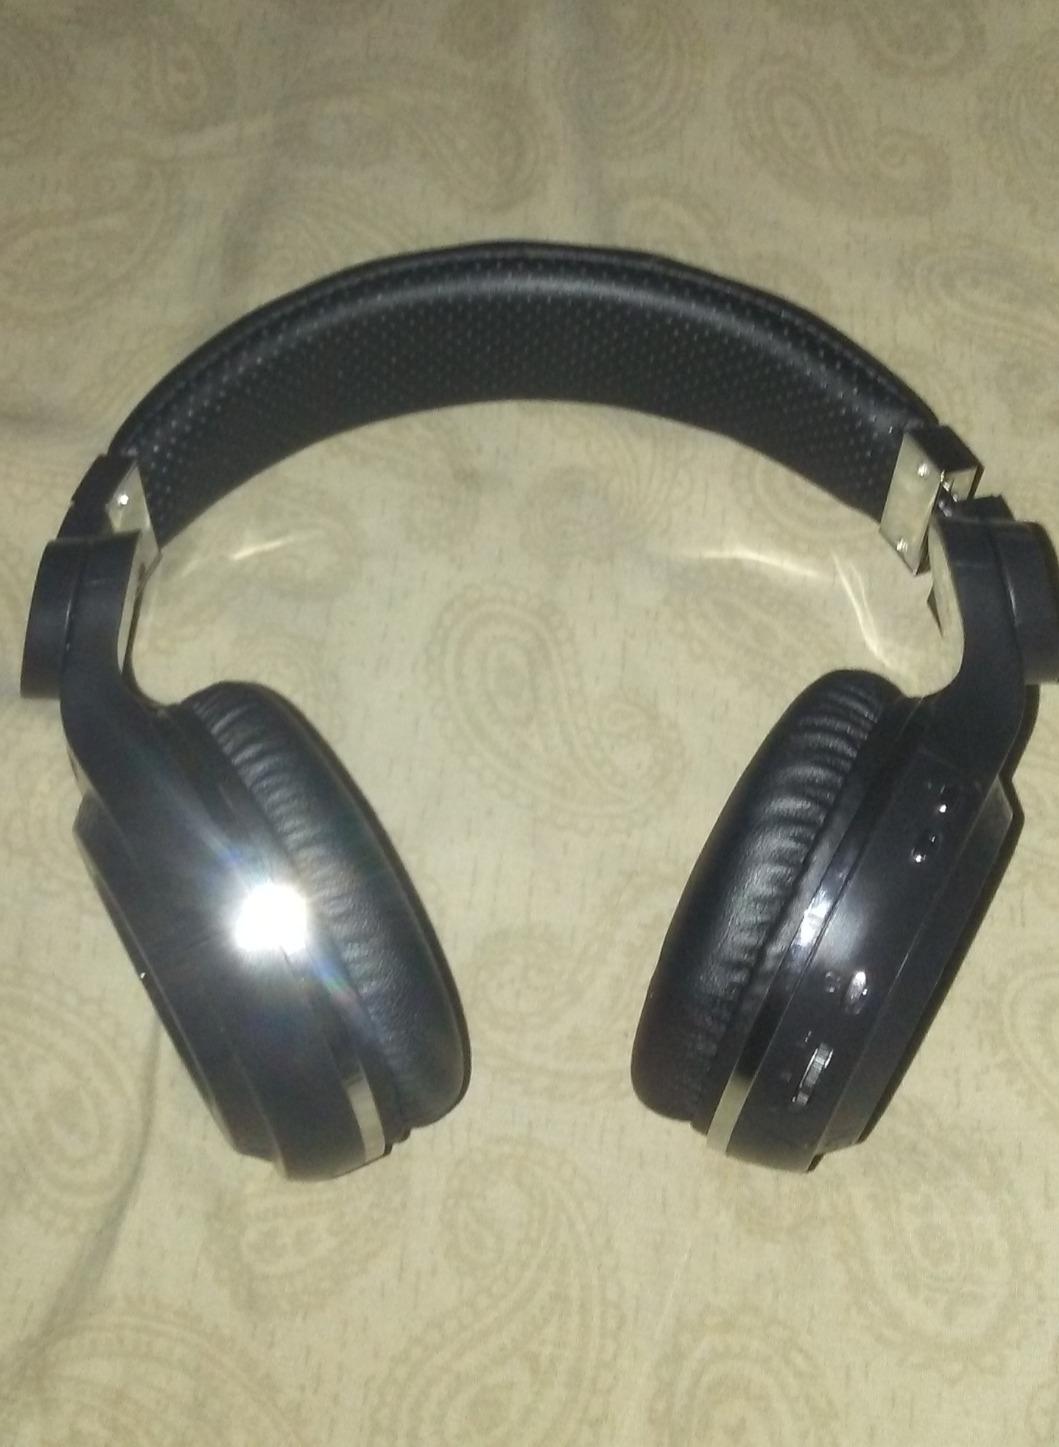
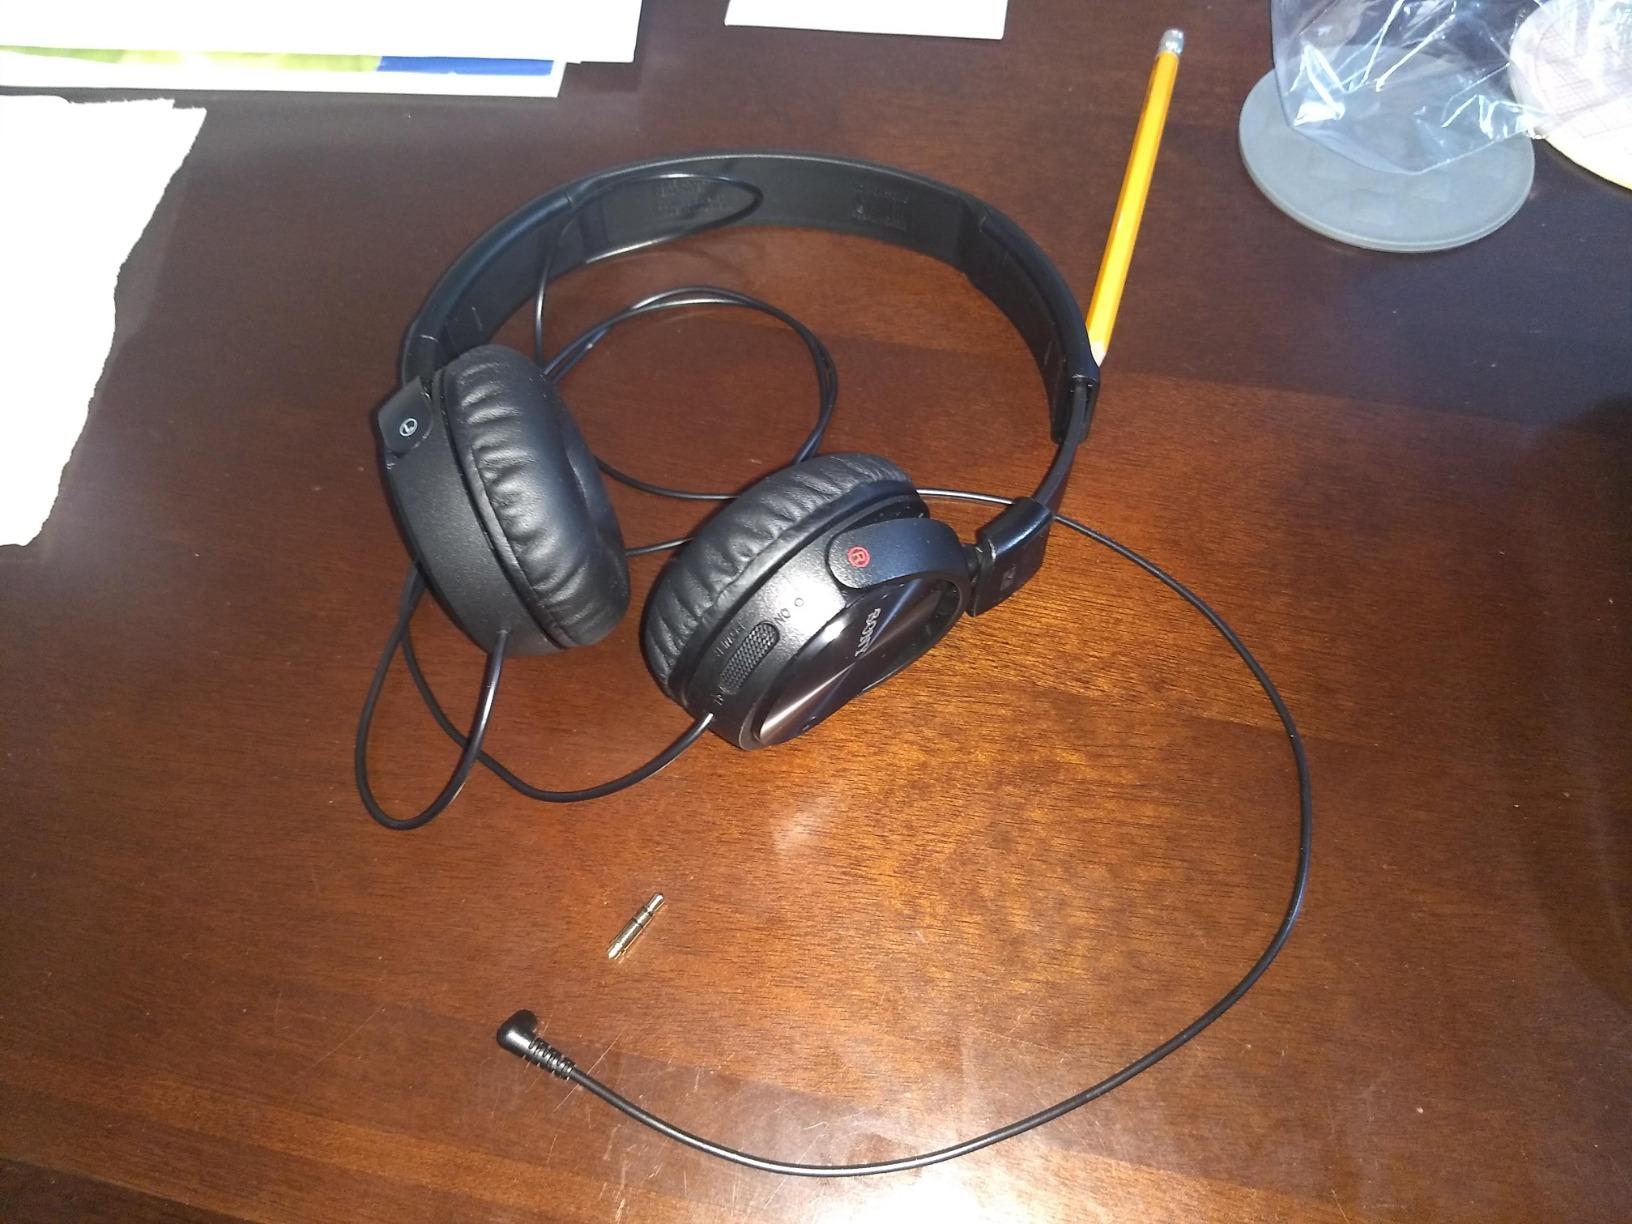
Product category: headphones
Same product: no